Helitron (biology)

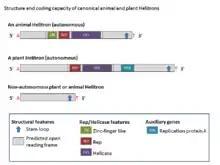
Structure and coding capacity of canonical animal and plant Helitrons

Helitrons are structurally asymmetric and are the only class of eukaryotic DNA transposons that do not generate duplications of target sites during transposition. Canonical Helitrons typically begin with a 5′ T (C/T) and terminate with the nucleotides CTRR (most frequently CTAG, but occasionally variation has been noted) but do not contain terminal inverted repeats. In addition, they frequently have a short palindromic sequence (16 to 20 nucleotides) hairpin about 11 bp from the 3′ end. They integrate between an AT host dinucleotide. Some families of Helitrons also carry tandem repeats, like microsatellites and minisatellites which are generally highly mutable sequences.